Public transport in Istanbul

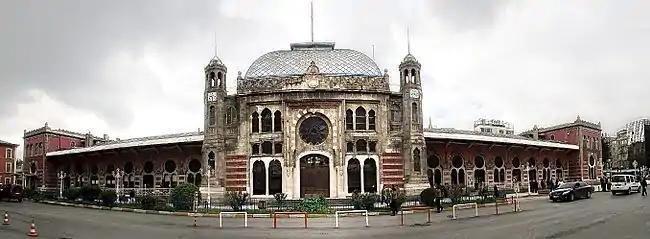
Sirkeci Terminal on the European side of Istanbul was inaugurated in 1890 as the terminus of the Rumeli Railway and the Orient Express

The tram network was electrified by overhead contact wire on 2 February 1914. The tram began to run on the Anatolian part of Istanbul on 8 June 1928 between Üsküdar and Kısıklı. By the 1950s, the length of the tram lines reached . The trams were on service on the European side of the city until 12 August 1961 and on the Asian side until 14 November 1966.